Renewable energy in the United States

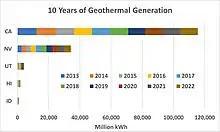
10 Years of Geothermal Generation, 2013-2022

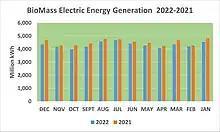
BioMass Electric Energy Generation 2022-2021

In 2022, biomass generated 51.847 terawatt-hours (TWh) of electricity, or 1.21% of the country's total electricity production.